Dehra Temple

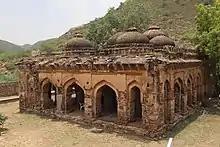
Dehra Temple in 2021

Dehra Temple is a monument protected by Haryana State at Bhond village. The temple is on National Highway 248(India), 2 km west of Ferozepur Jhirka on the foothills on the west side of Nuh District, in Haryana.